Arctic Moves

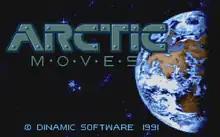
MS-DOS title screen

Arctic Moves is a run and gun video game which is the third chapter of the "Moves Trilogy" and preceded by "Army Moves" in 1986 as well as "Navy Moves" in 1987. The game was developed by Dinamic Software for the Atari ST, but this version was not released due to Dinamic's Software bankruptcy (1992). The game was ported to MS-DOS compatible operating systems and published in 1995 by Dinamic Multimedia. The Atari ST version was finally developed by Luis Mariano Garcia (an ex member of Dinamic Software and later, Dinamic Multimedia). An Amiga conversion of the Atari ST version was released in February 2017 by Meynaf.